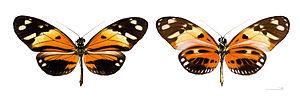
Heliconius est un genre de lépidoptères de la famille des Nymphalidae et de la sous-famille des Heliconiinae. Ils sont originaires d'Amérique tropicale et subtropicale.
Heliconius numata est un insecte lépidoptère appartenant à la famille des Nymphalidae, à la sous-famille des Heliconiinae, tribu des Heliconiini et au genre Heliconius.